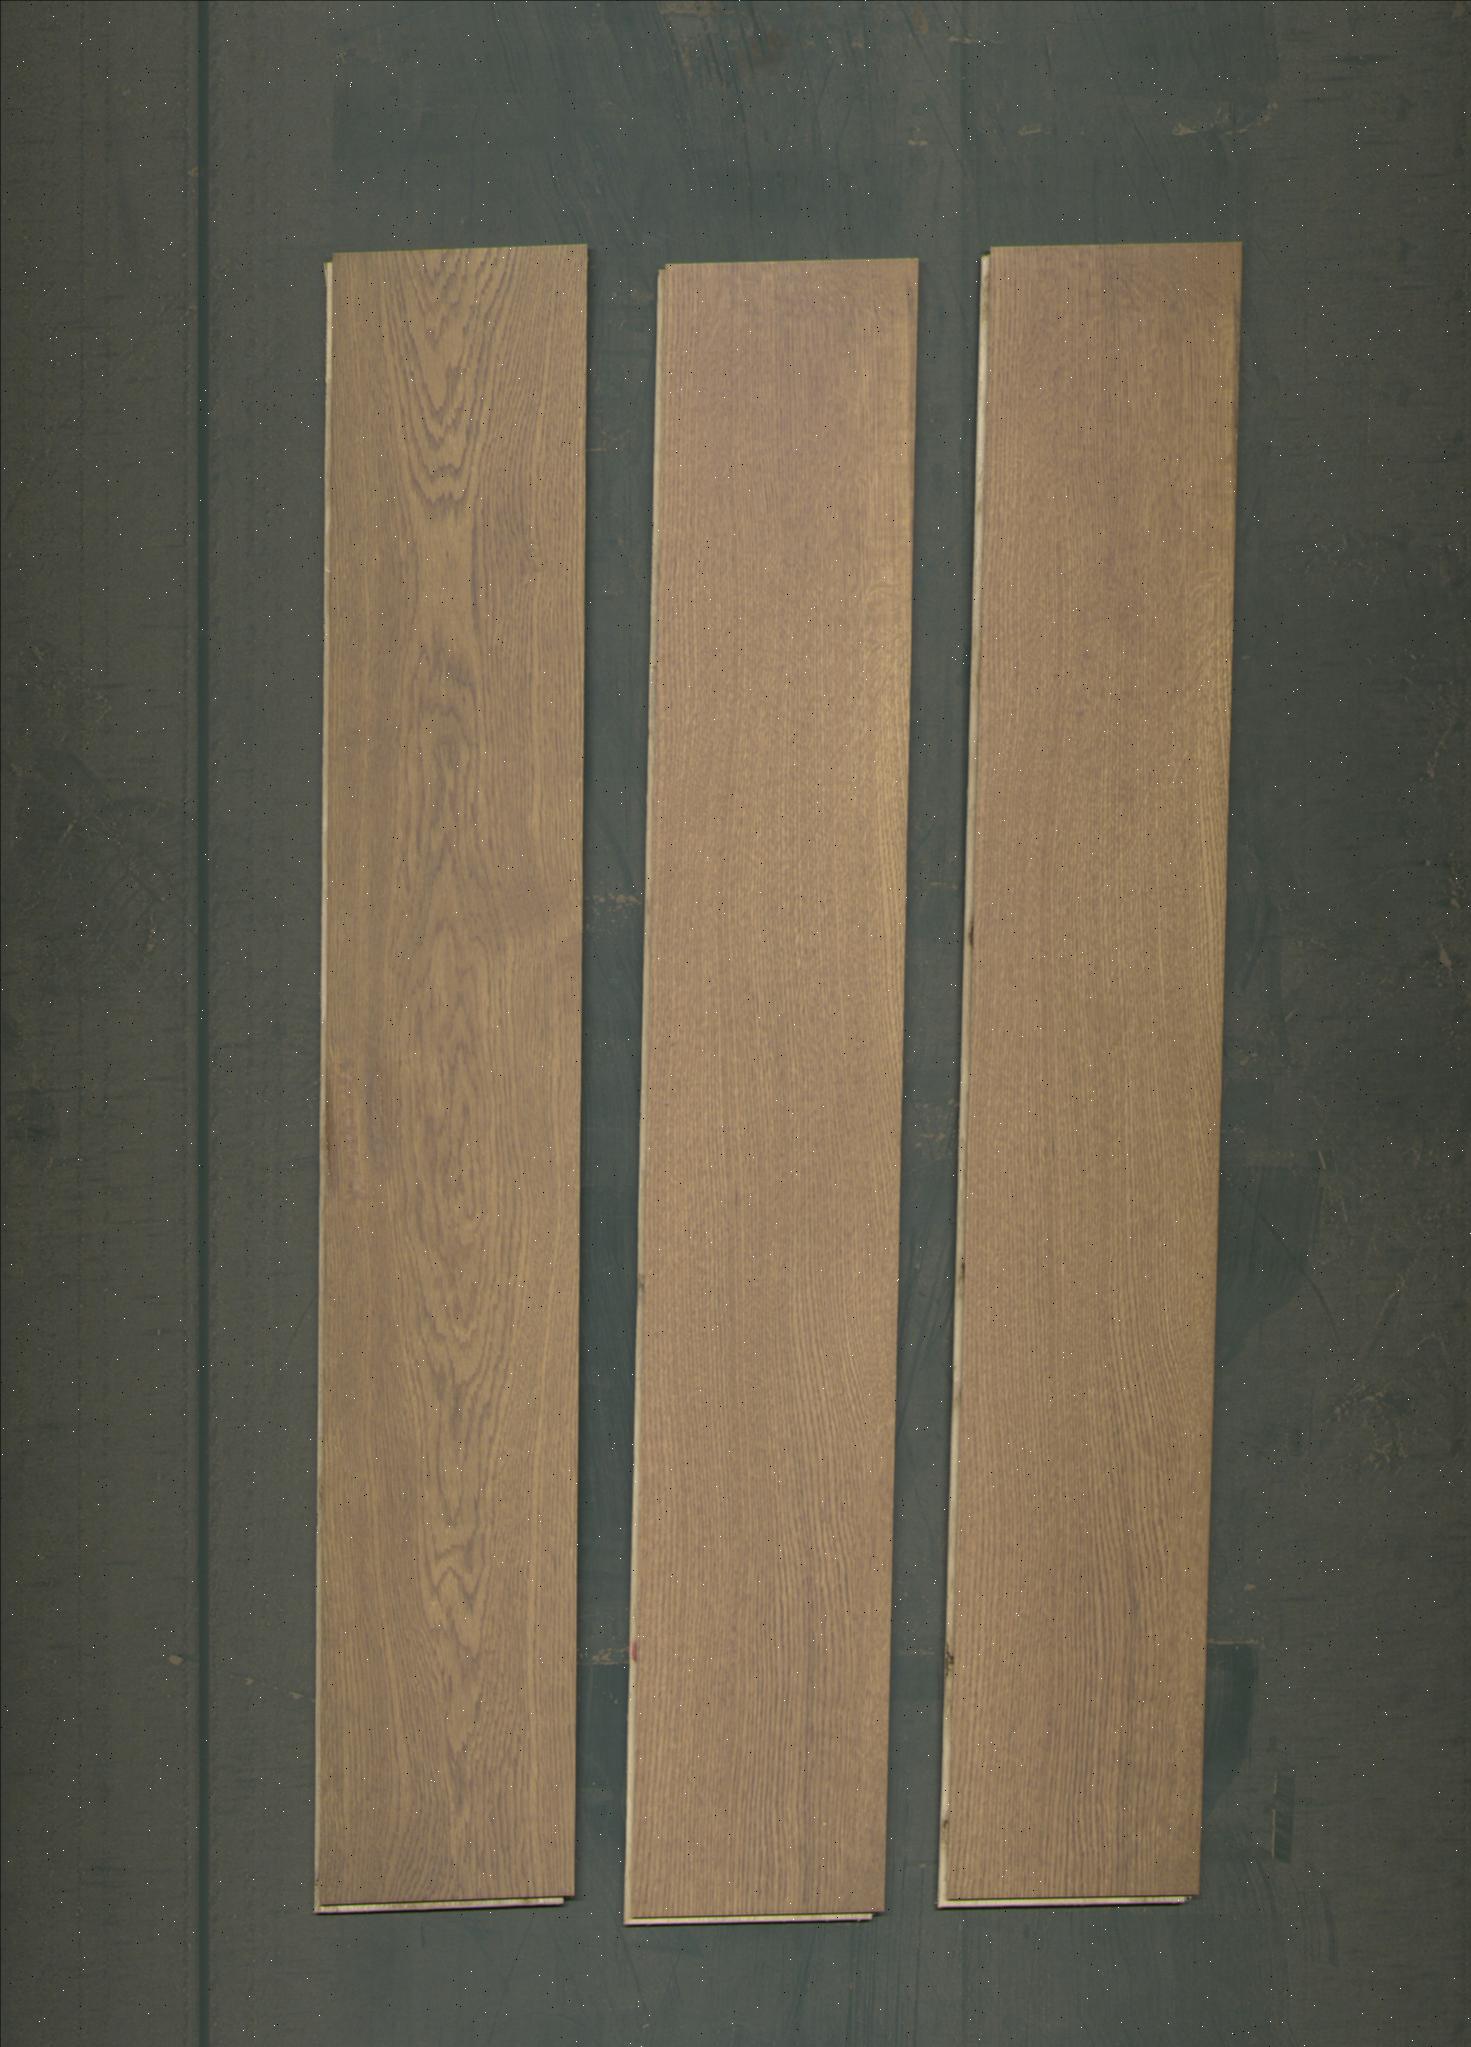
Label: mixers